John Christiansen

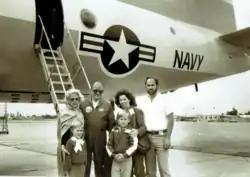
Christiansen with family in front of P-3 Orion, 1984.

John “Chris” Christiansen (May 1, 1923 － September 12, 1998) was the chief military test pilot for Lockheed California Company for over 30 years. He might be most known for having performed Lockheed S-3 Viking's maiden flight on January 21, 1972. His assignments also included the initial test flights of Lockheed P-3 Orion. Christiansen was born in Oslo, Norway in 1923 and became an American citizen in 1939. He later served in the U.S. Navy during World War II and the Korean War. He began experimental flying for Lockheed Martin in 1953, and worked there until his retirement in 1984. He was a fellow at Society of Experimental Test Pilots.